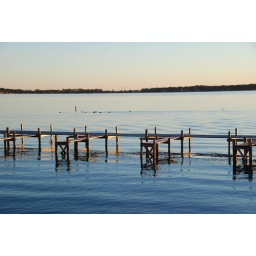
standing from the sea wall in Clear Lake